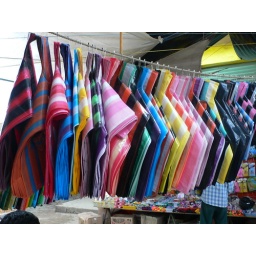
Colorful plastic bags in Huejutla